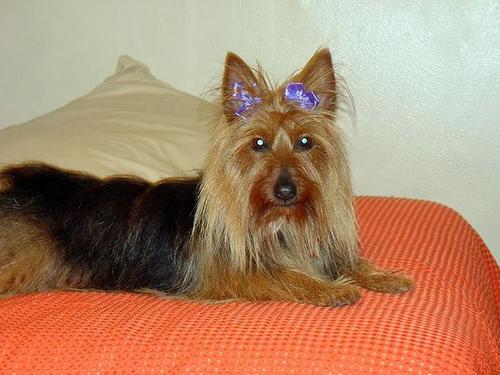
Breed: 202-n000020-Australian_terrier